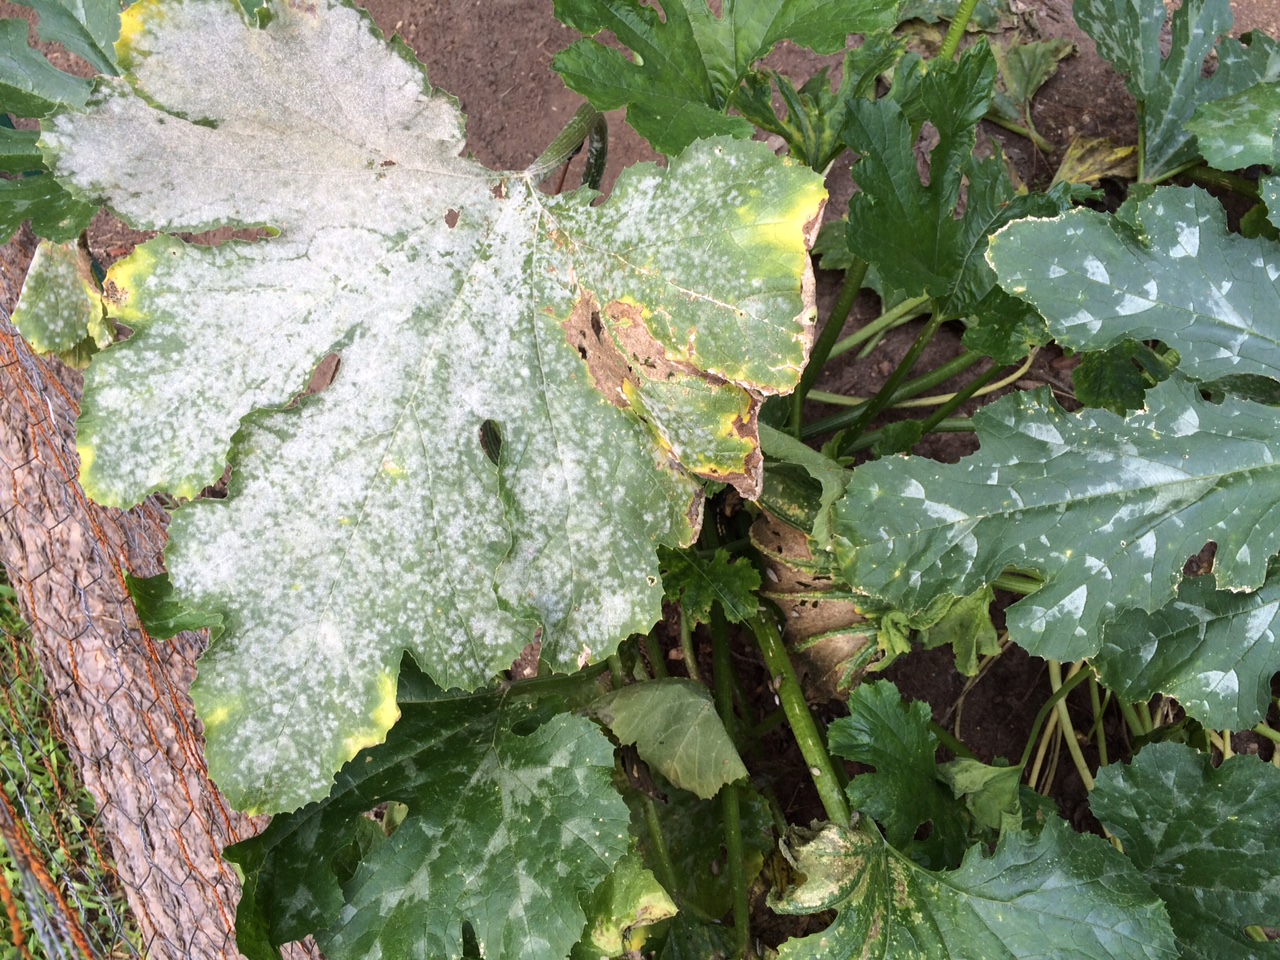
Labels: Squash Powdery mildew leaf